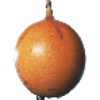
Label: granadilla